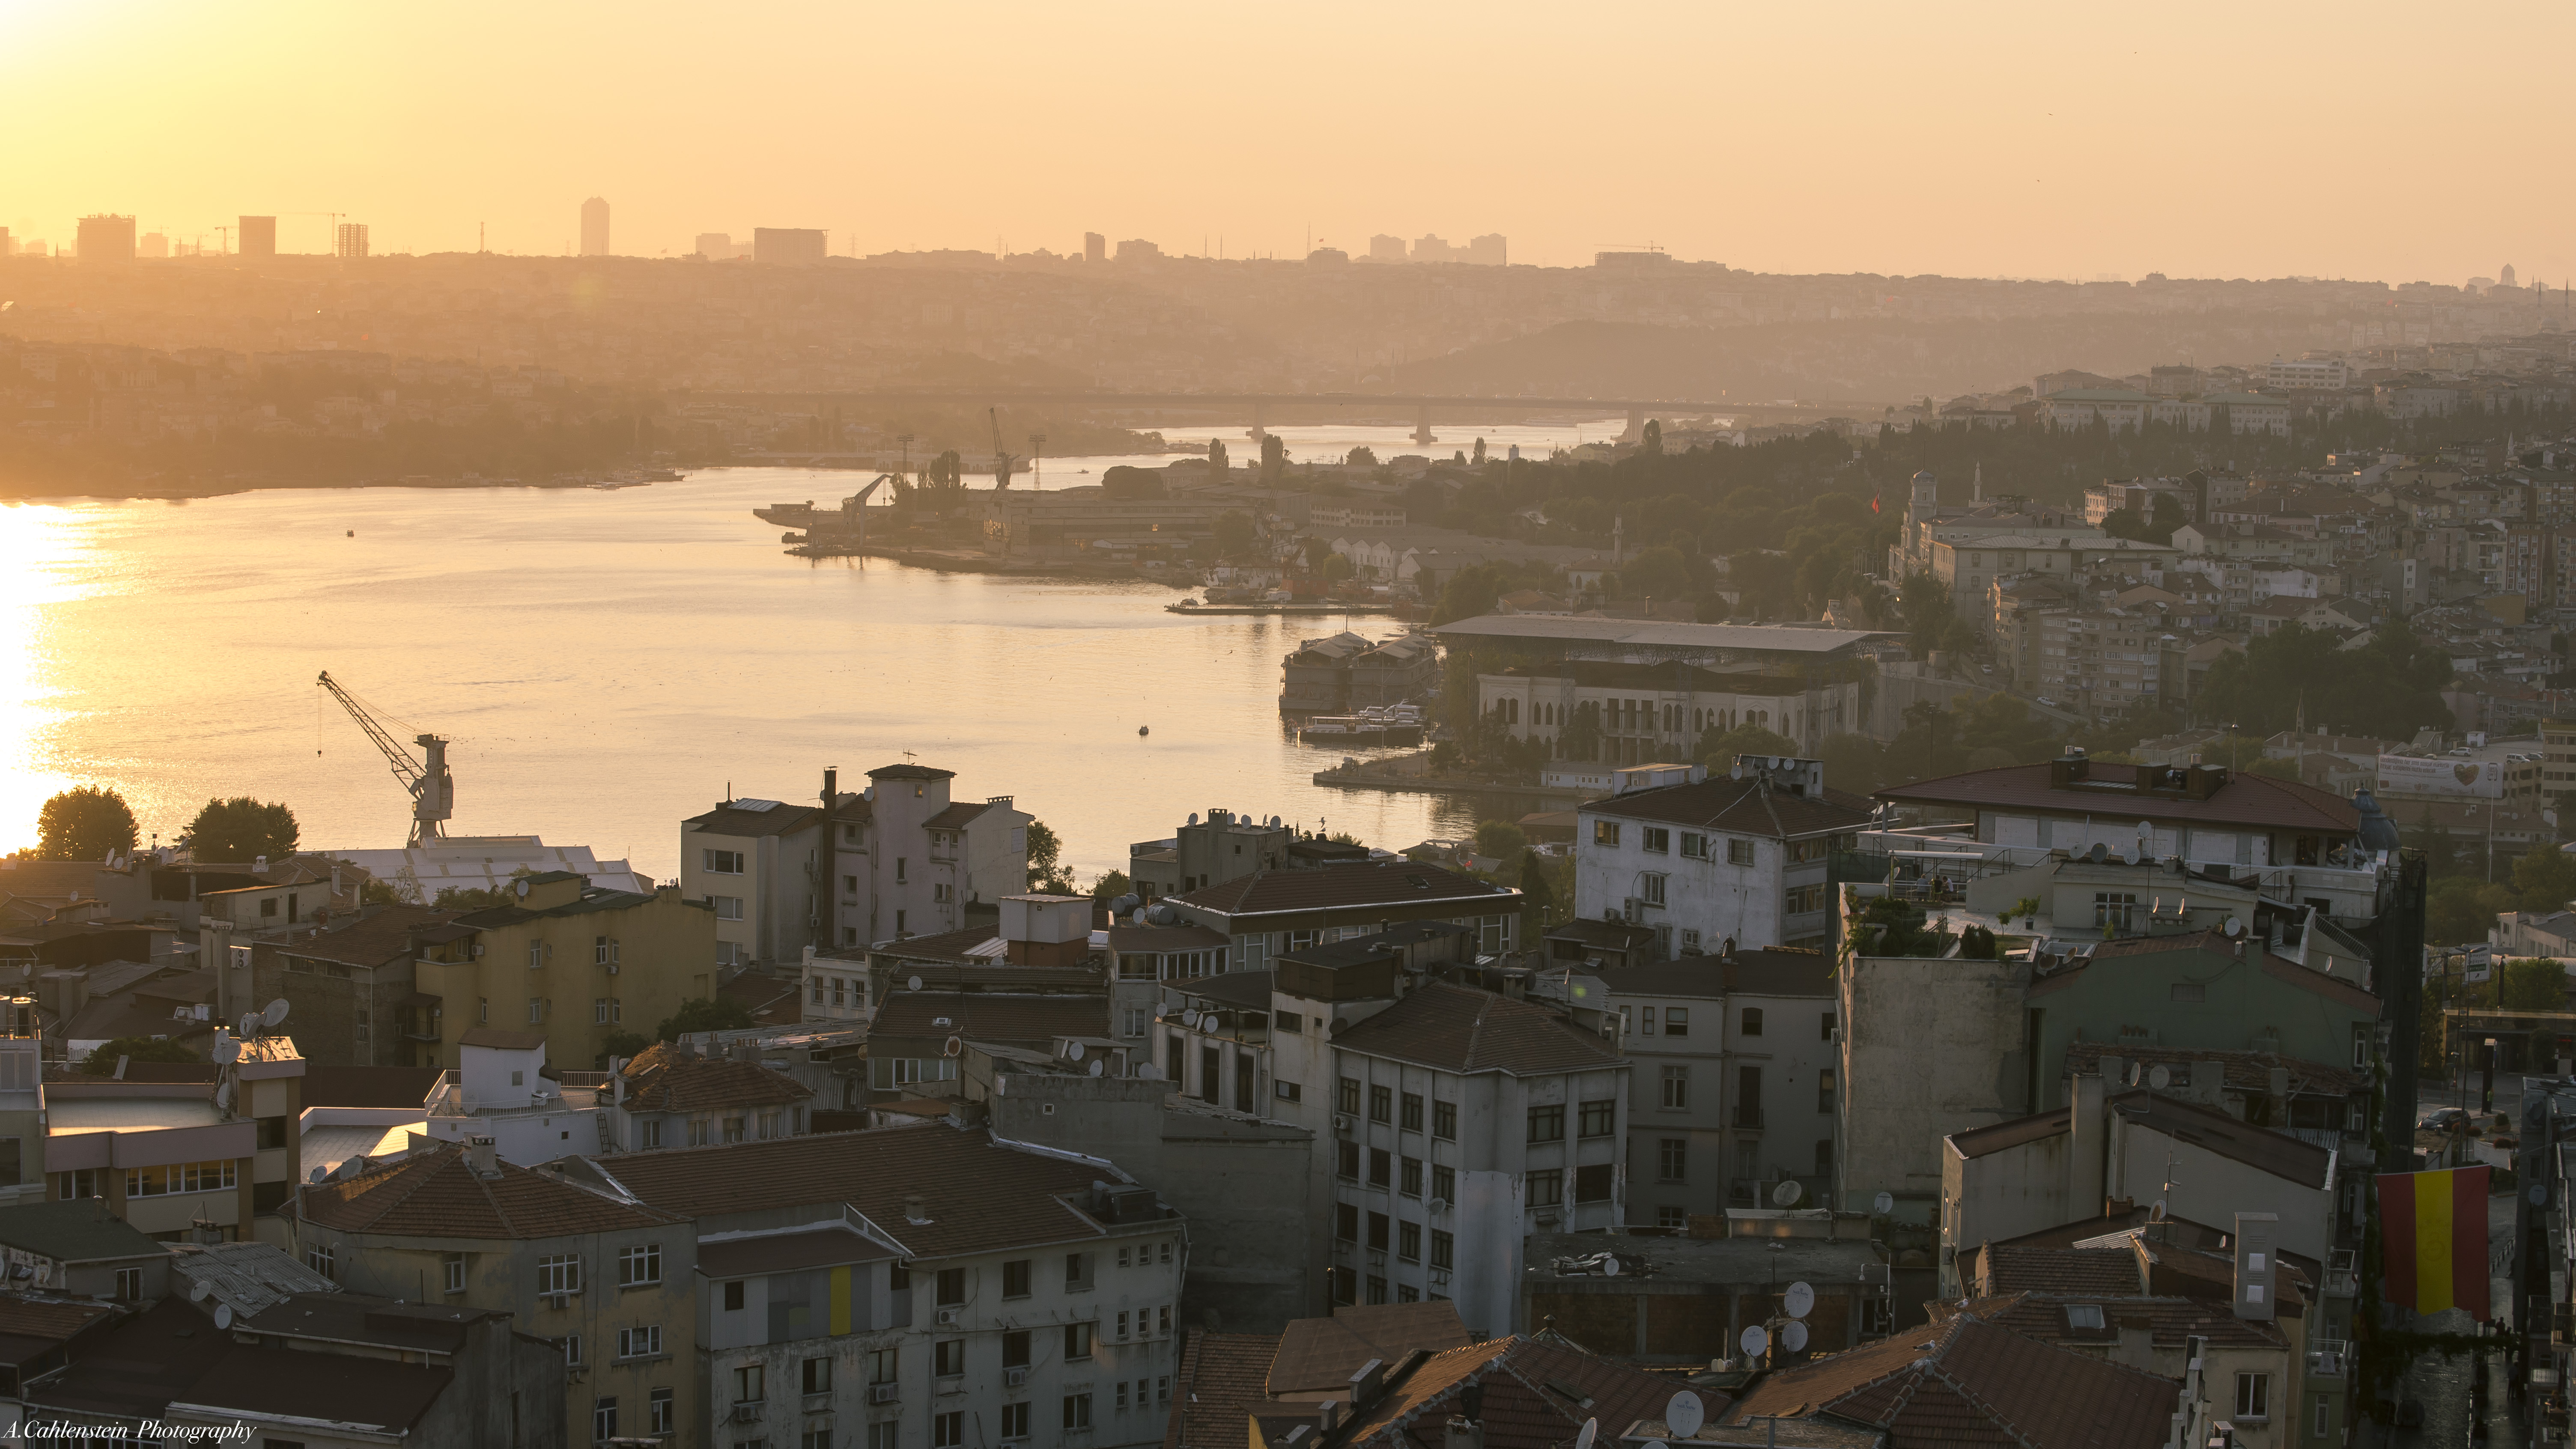
sea, coast, sunset, skyline, morning, town, city, river, cityscape, dusk, evening, waterway, aerial photography, atmospheric phenomenon, human settlement